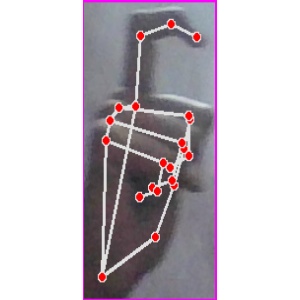
अक्षर: ट